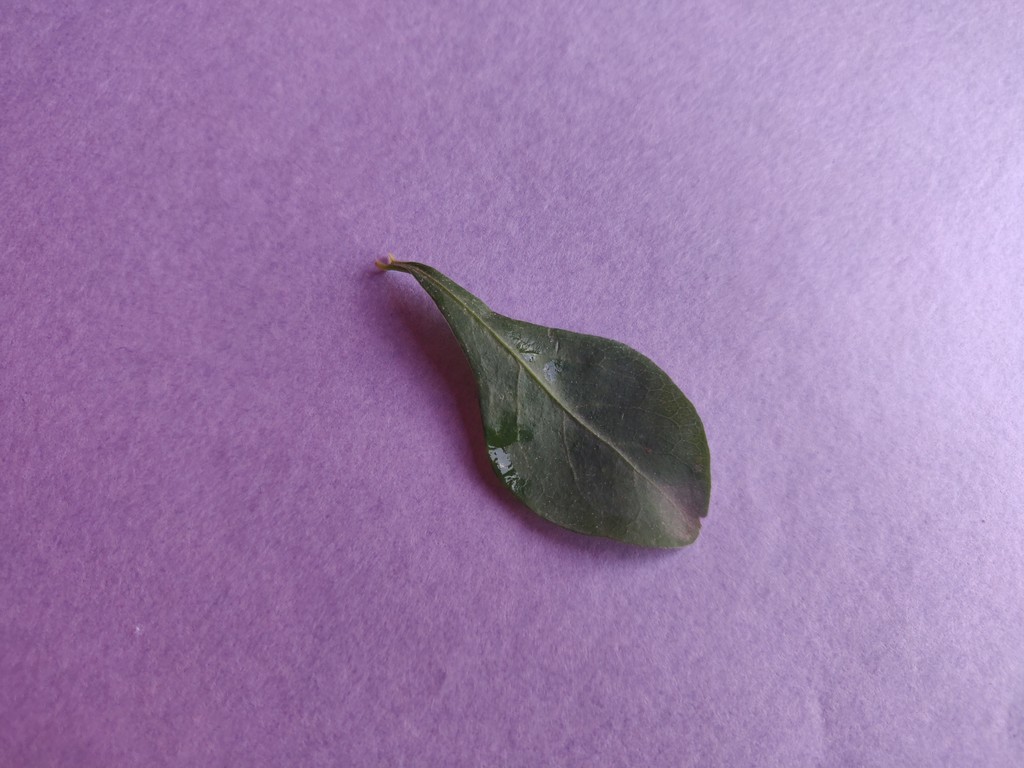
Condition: Healthy
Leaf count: single
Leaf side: front